Three Days and a Child

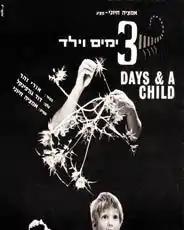
Film poster

Three Days and a Child (translit. "Shlosha Yamim Veyeled") is a 1967 Israeli drama film directed and co-written by Uri Zohar. It is a modernist adaptation of a short story of the same name by A. B. Yehoshua and draws on the techniques and sensibilities of French New Wave cinema.